Pilaf
Also known as:
af - Afrikaans: Pilaf
ar - Arabic: بيلاف
as - Assamese: পোলাও
az - Azerbaijani: Plov
ba - Bashkir: Былау
be - Belarusian: Плоў
be-tarask - Belarusian (Taraškievica orthography): Плоў
bg - Bulgarian: Пилаф
bn - Bangla: পোলাও
ca - Catalan: Pilav
ceb - Cebuano: Pilaw
ckb - Central Kurdish: پڵاو
cs - Czech: Pilaf
da - Danish: Pilaf
de - German: Pilaw
el - Greek: Πιλάφι
eo - Esperanto: Pilafo
es - Spanish: Pilaf
fa - Persian: پلو
fi - Finnish: Pilahvi
fr - French: Riz pilaf
he - Hebrew: פילאף
hu - Hungarian: Plov
hy - Armenian: Փլավ
id - Indonesian: Plov
it - Italian: Pilaf
ja - Japanese: ピラフ
jv - Javanese: Pilaf
ka - Georgian: ფლავი
kaa - Kara-Kalpak: Palaw
kk - Kazakh: Палау
kn - Kannada: ಪುಲಾವ್
ko - Korean: 필라프
ky - Kyrgyz: Палоо
la - Latin: Pilau
lb - Luxembourgish: Plow
lt - Lithuanian: Plovas
lv - Latvian: Plovs
mk - Macedonian: Пилав
mr - Marathi: पुलाव
mzn - Mazanderani: پلا
nb - Norwegian Bokmål: Pilaff
nl - Dutch: Pilav
nn - Norwegian Nynorsk: Pilaff
or - Odia: ପଲଉ
pa - Punjabi: ਪੁਲਾਵ
pl - Polish: Pilaw
pnb - Western Punjabi: پلاؤ
pt - Portuguese: Pilaf
ru - Russian: Плов
sah - Yakut: Плов
sl - Slovenian: Plov
sq - Albanian: Pilaf
sr - Serbian: Пилав
sv - Swedish: Pilaff
sw - Swahili: Pilau
tg - Tajik: Палав
tk - Turkmen: Palaw
tl - Tagalog: Pilaw
tly - Talysh: Polo
tr - Turkish: Pilav
tt - Tatar: Пылау
ug - Uyghur: پولۇ
uk - Ukrainian: Плов
ur - Urdu: پلاؤ
uz - Uzbek: Palov
vi - Vietnamese: Pilaf
wuu - Wu: 抓饭
yue - Cantonese: 手抓飯
zh - Chinese: 抓饭
Category: rice (mixed rice)
Cuisine: Global
Associated cuisines: Afghan, Uzbek, Turkish, Iran, Indian, Armenian, Azerbaijani, Russian, Kazakhstan, Kyrgyzstan, Pakistani, Tajik, Turkmenistan, Iraqi, Syrian, Georgian, Greek, Bulgarian, Romanian, Albanian, Bosnian and Herzegovinian, North Macedonian, Serbian, Kosovar, Montenegrin, Ethiopian, Eritrean, Tanzanian, Kenyan, Somalian, Saudi Arabian, Jordan, Palestinian, Lebanese, Yemeni, Egyptian
Area: Afghanistan, Uzbekistan, Turkey, Iran, India, Armenia, Azerbaijan, Russia, Kazakhstan, Kyrgyzstan, Pakistan, Tajikistan, Turkmenistan, Iraq, Syria, Georgia, Greece, Bulgaria, Romania, Albania, Bosnia and Herzegovina, North Macedonia, Serbia, Kosovo, Montenegro, Ethiopia, Eritrea, Tanzania, Kenya, Somalia, Saudi Arabia, Jordan, Palestine, Lebanon, Yemen, Egypt
Countries: Afghanistan, Uzbekistan, Turkey, Iran, India, Armenia, Azerbaijan, Russia, Kazakhstan, Kyrgyzstan, Pakistan, Tajikistan, Turkmenistan, Iraq, Syria, Georgia, Greece, Bulgaria, Romania, Albania, Bosnia and Herzegovina, North Macedonia, Serbia, Montenegro, Ethiopia, Eritrea, Tanzania, Kenya, Somalia, Saudi Arabia, Jordan, Palestine, Lebanon, Yemen, Egypt
Region: Global

It is a rice dish, usually sautéed, or in some regions, a wheat dish, whose recipe usually involves cooking in stock or broth, adding spices, and other ingredients such as Vegetable or meat, and employing some technique for achieving cooked grains that do not adhere to each other.

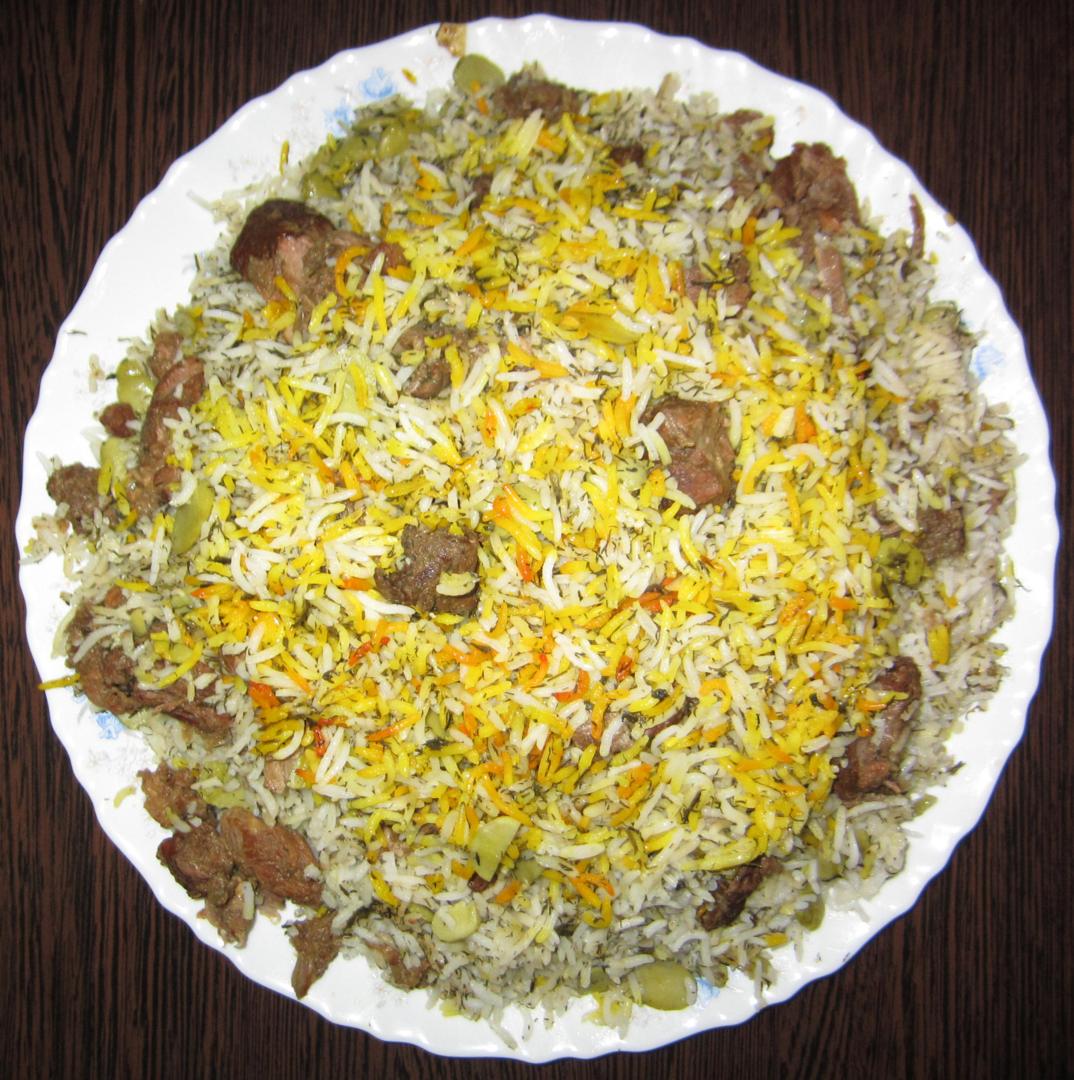
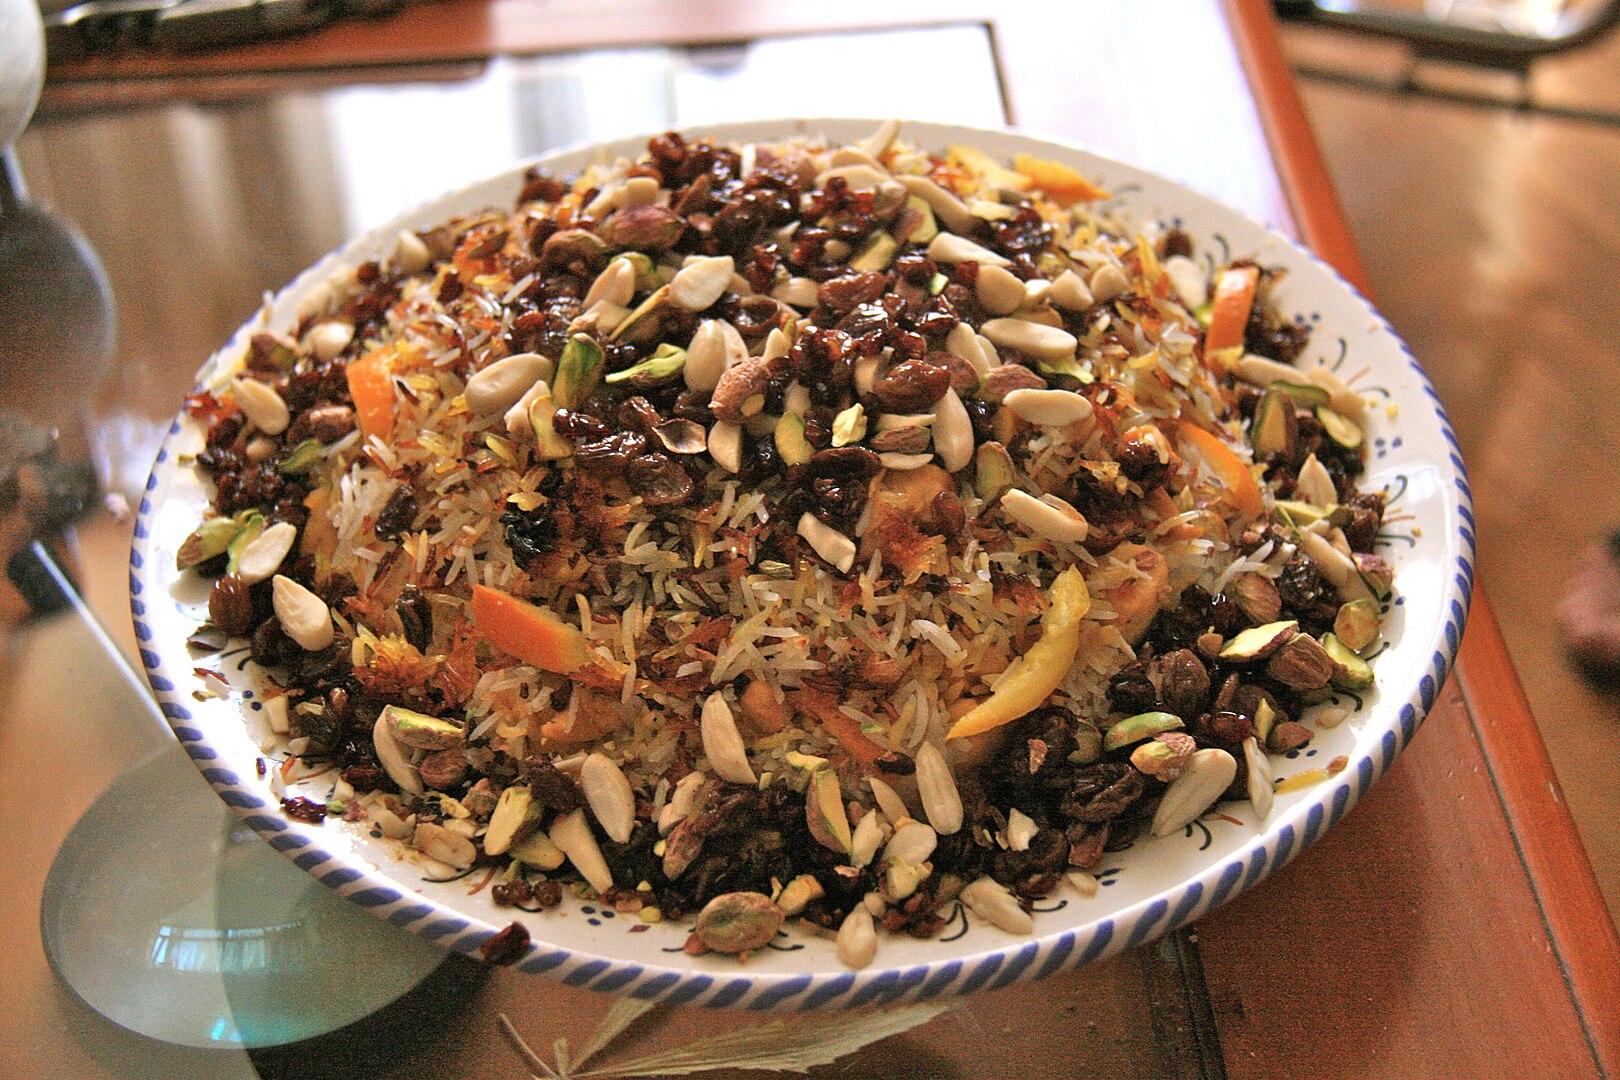
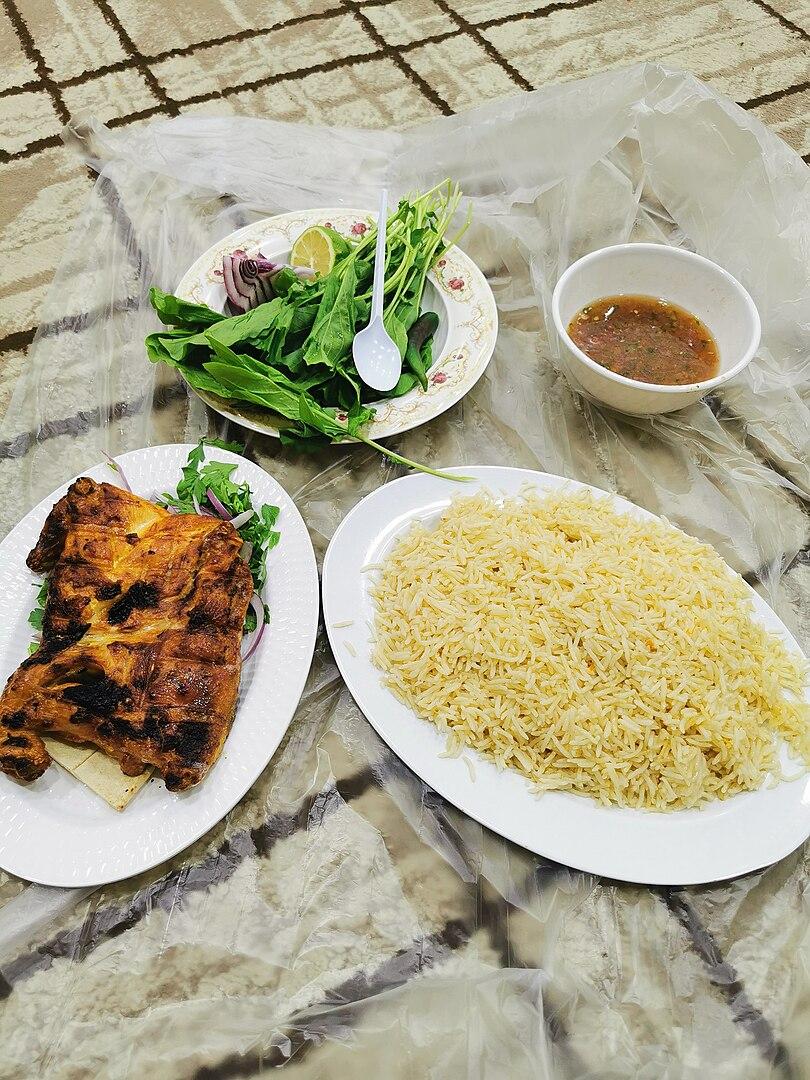
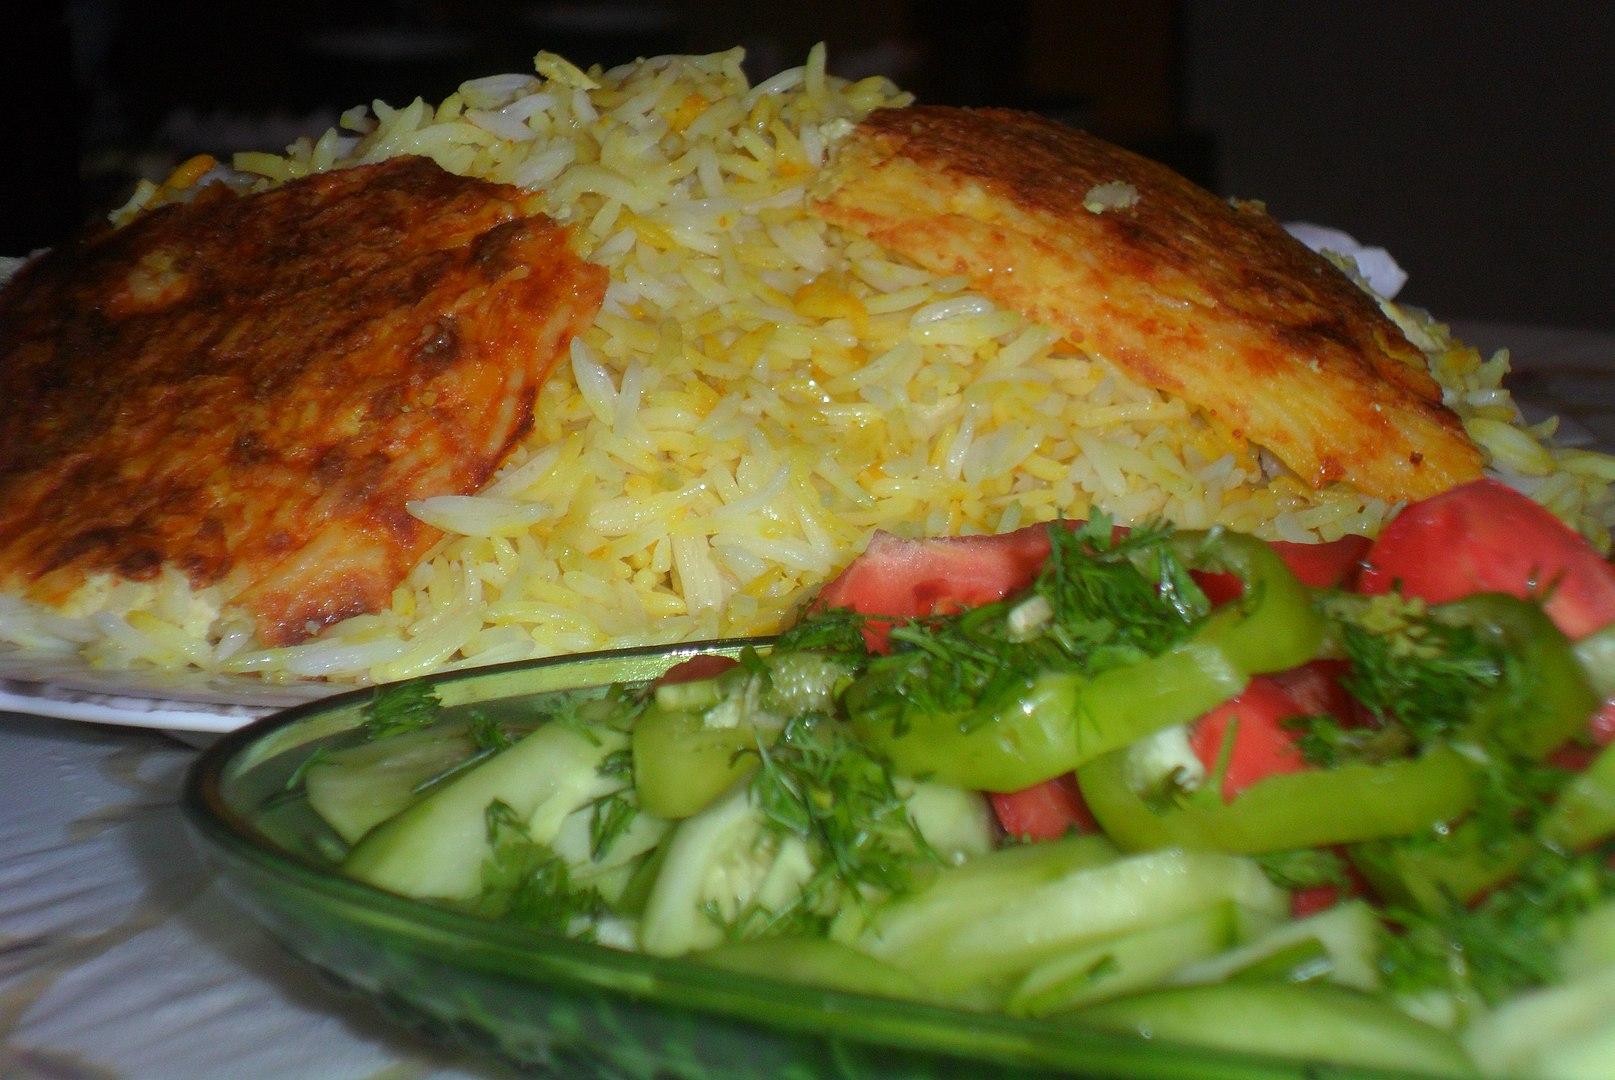
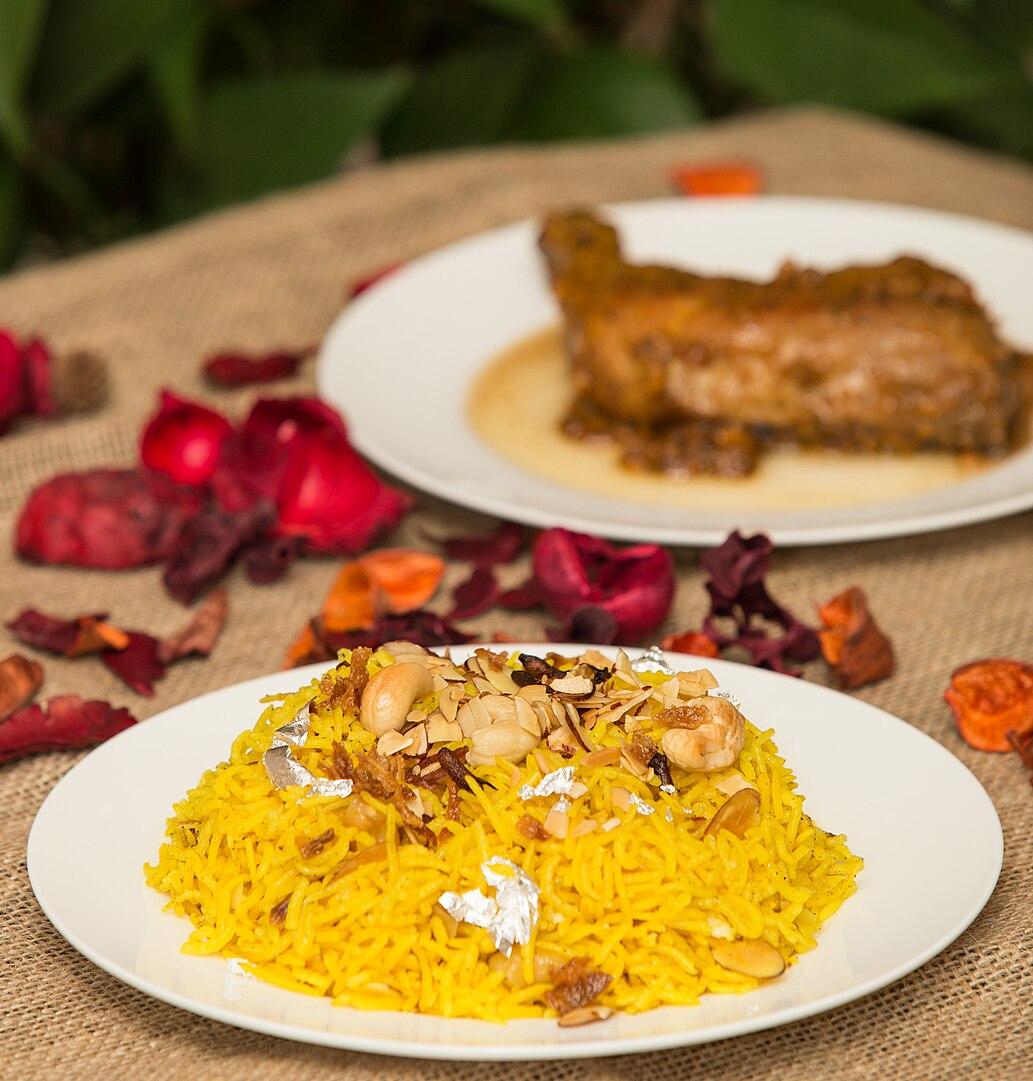